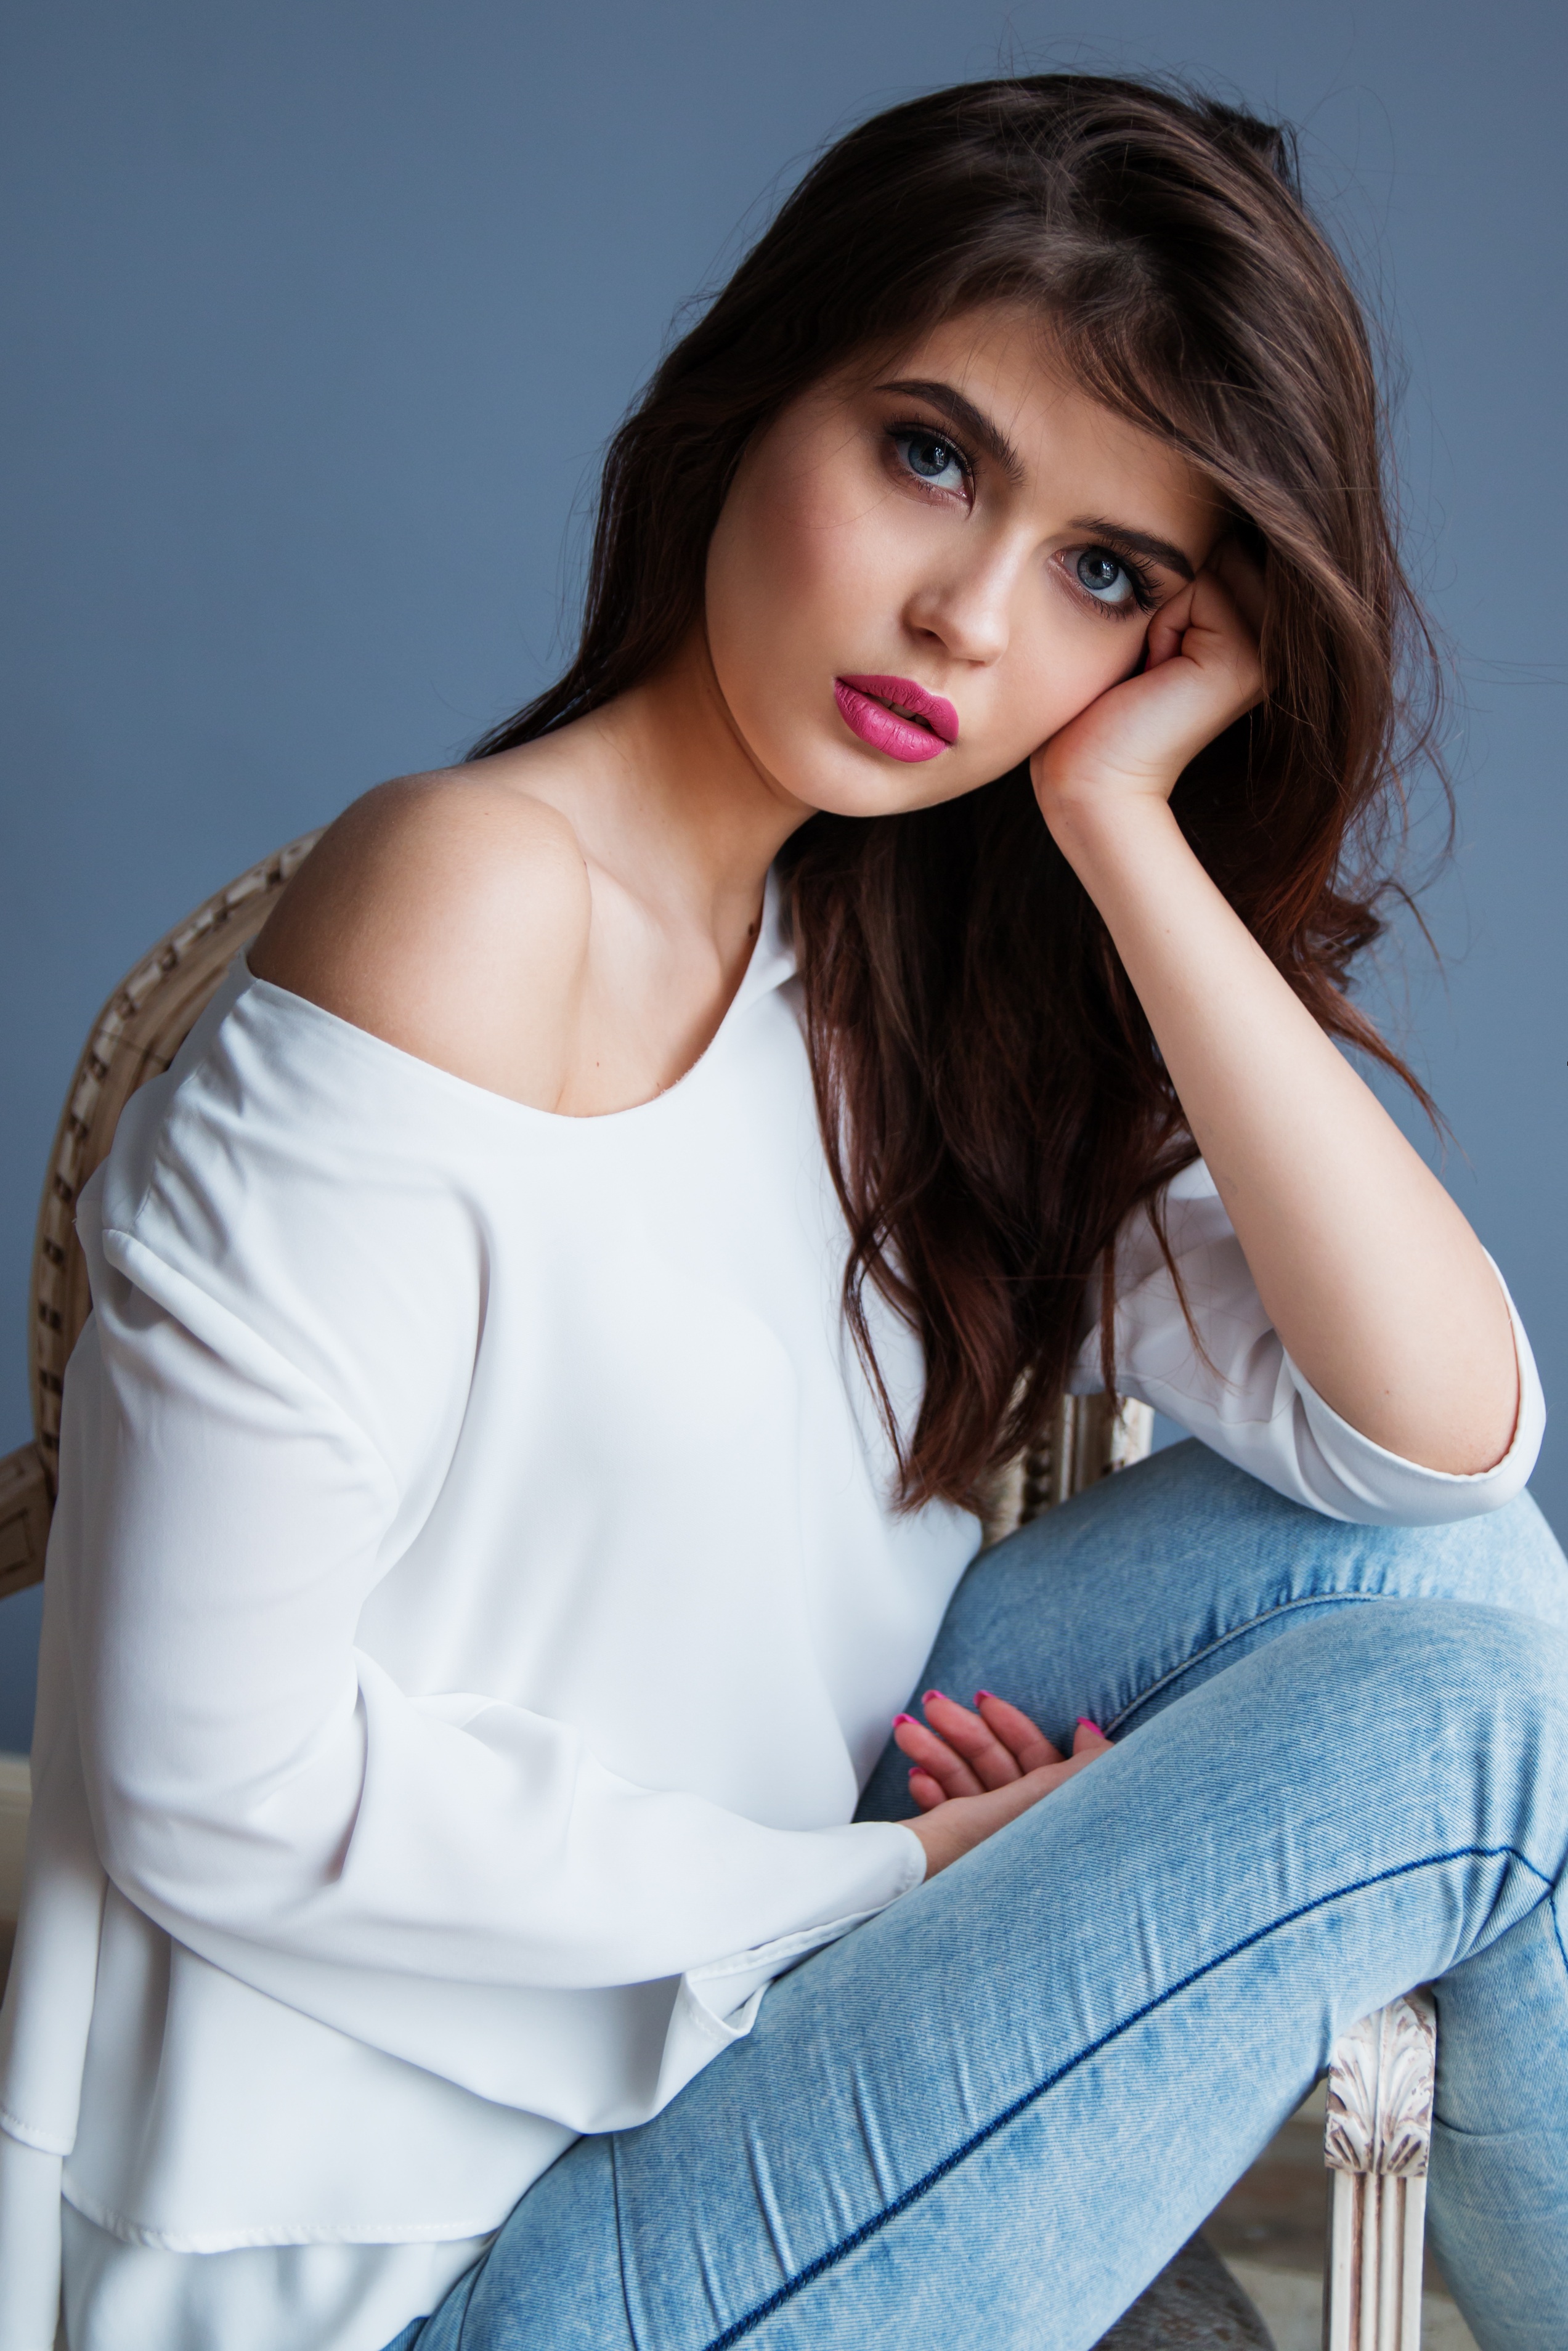
person, girl, photography, leg, portrait, model, jeans, youth, sitting, long hair, dark hair, human body, black hair, thigh, lips, beauty, abdomen, photo shoot, big eyes, brown hair, portrait photography, supermodel, gravure idol